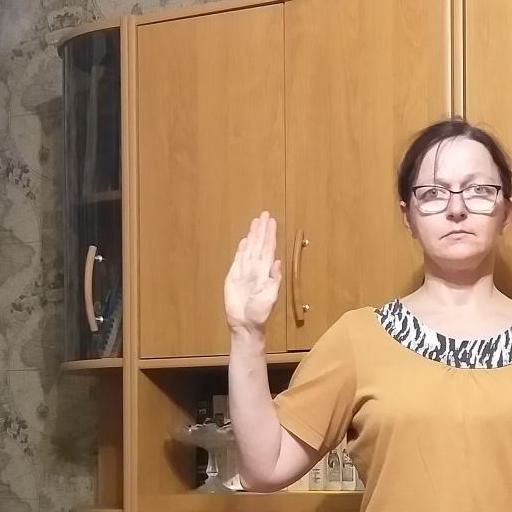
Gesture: stop